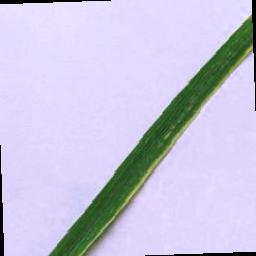
Label: Rice___Leaf_Blast